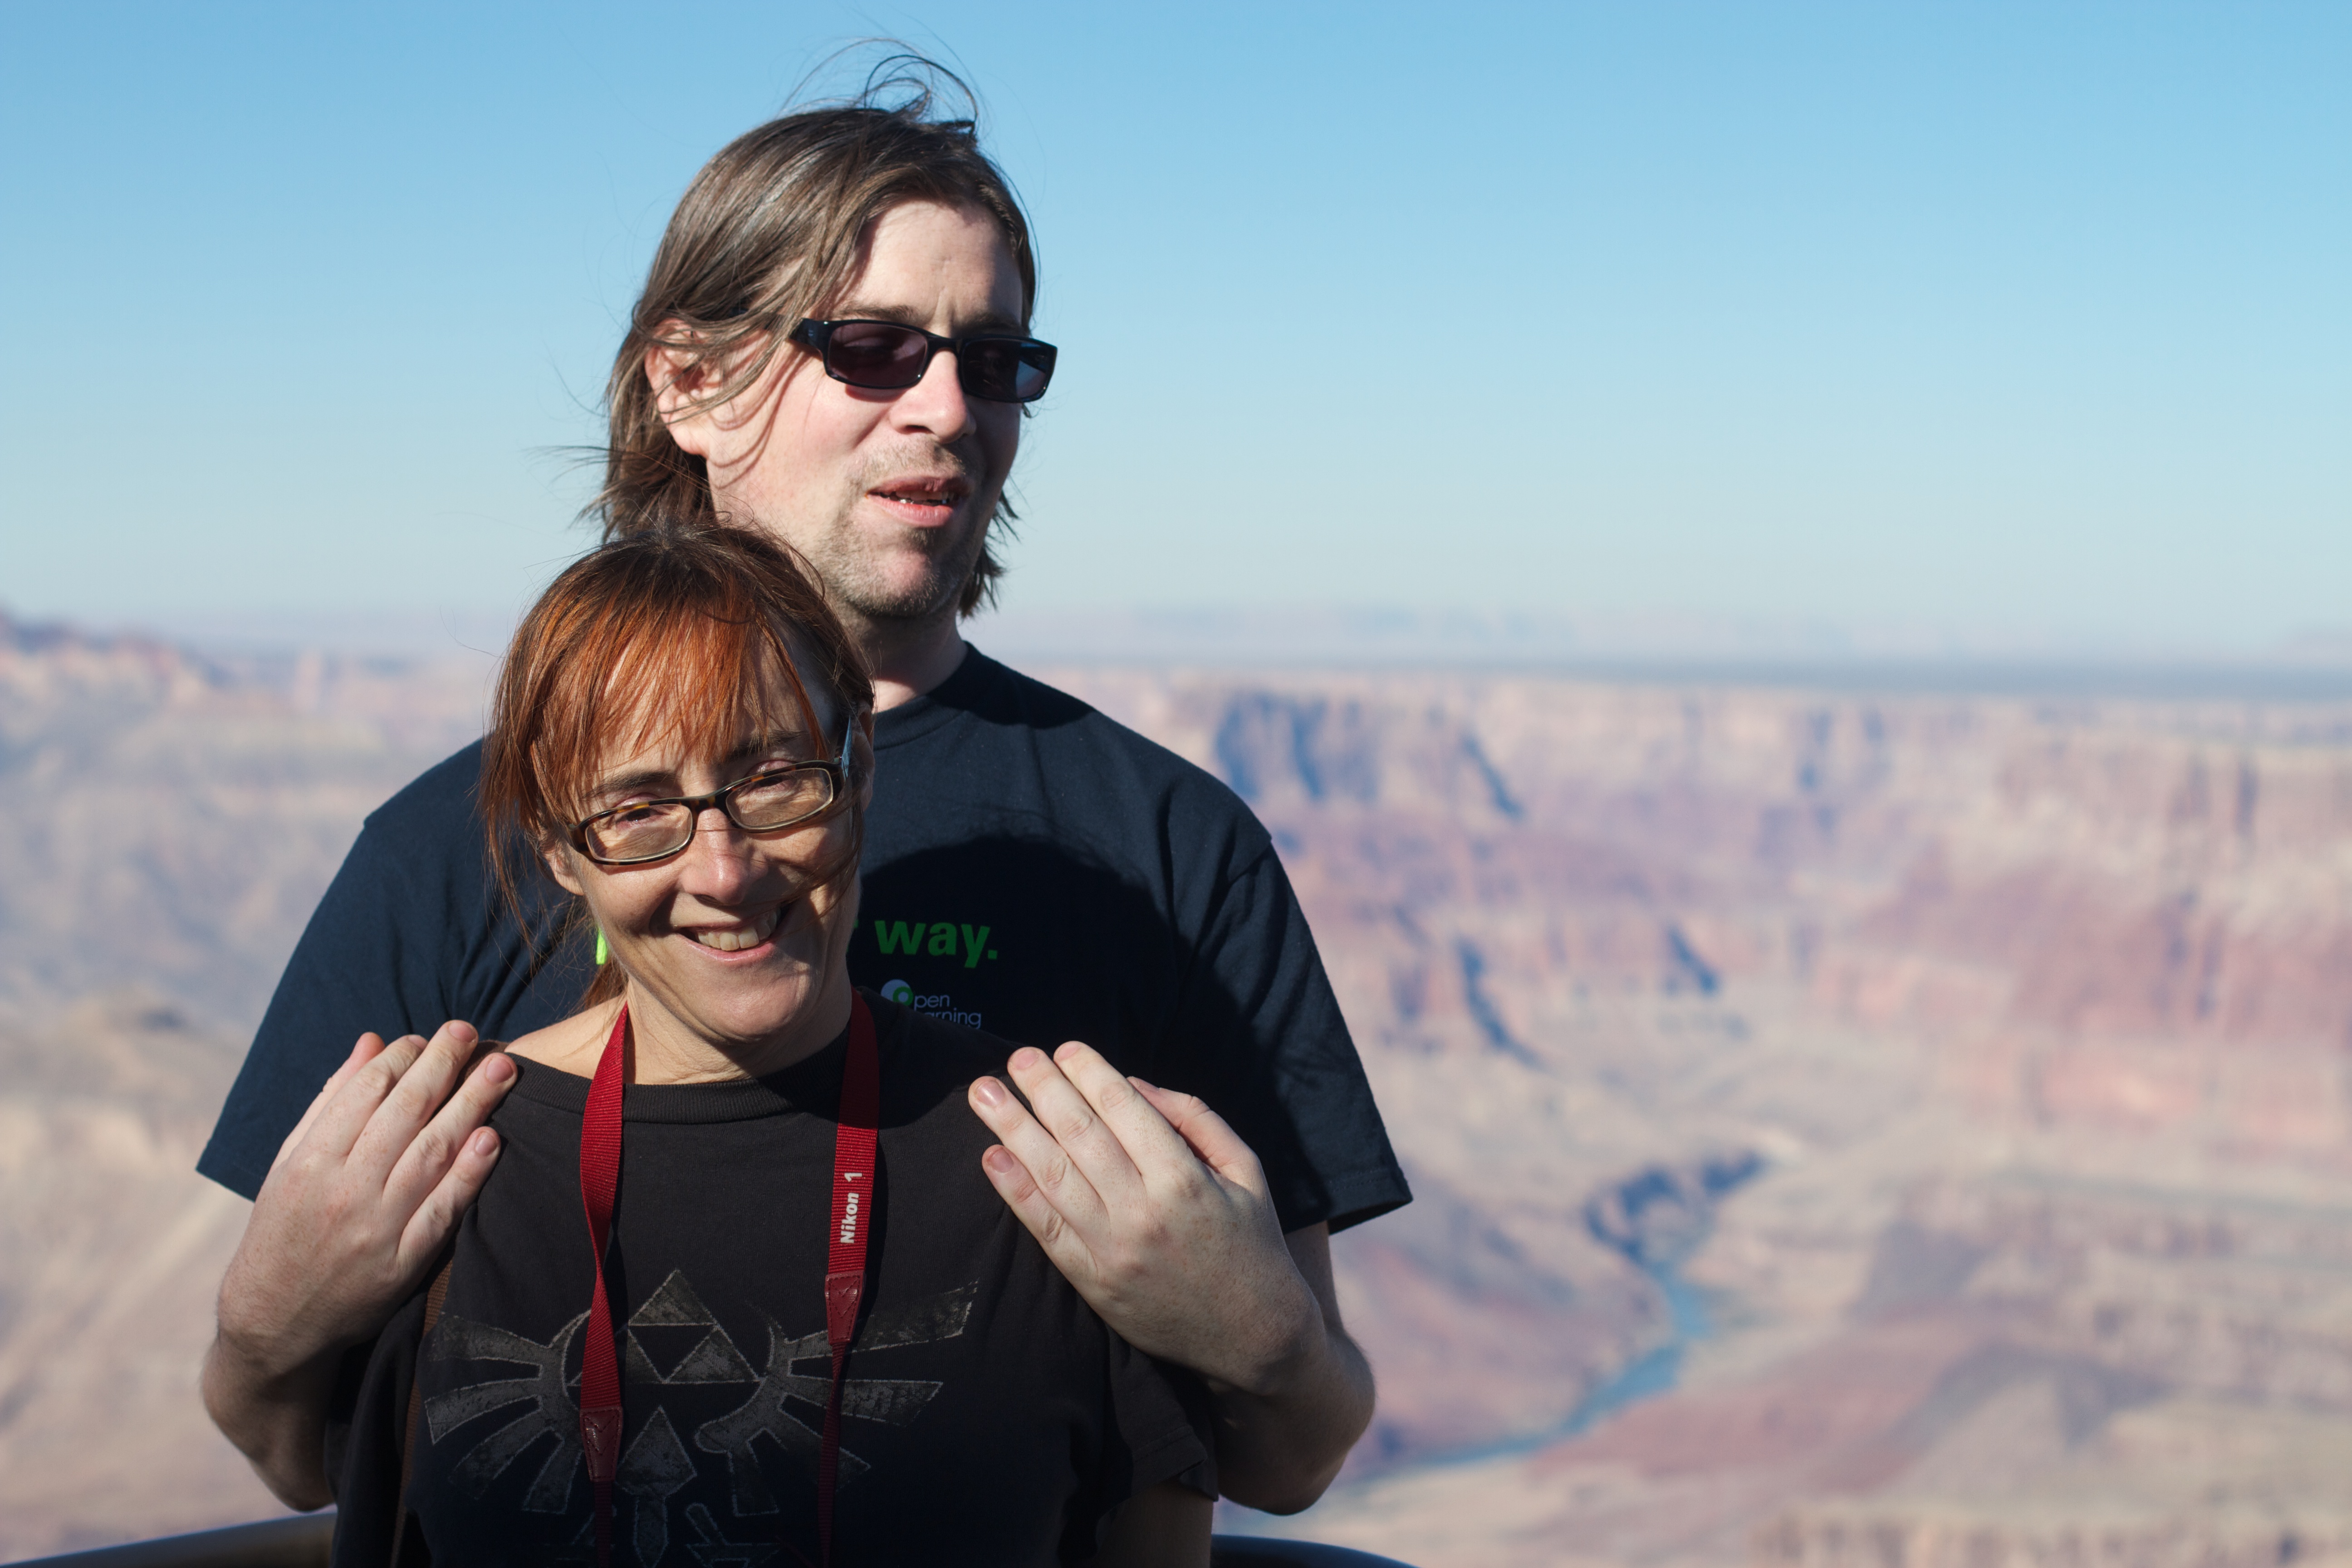
people, grandcanyon